BMW R27

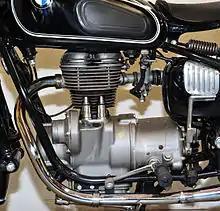
R27 engine

Based largely on the R26, in 1960 the R27 added rubber mounts for the engine and boosted power to . The 250 cc OHV vertical single was the only rubber-mounted thumper engine BMW ever produced, and was their last shaft drive single-cylinder motorcycle. The engine pumped out , the highest ever for a shaft-drive BMW single. BMW manufactured 15,364 R27 models (engine numbers 372 001 – 387 566 ) over the production years of 1960 to 1966. Some of the 1966 R27 models were sold as 1967 models because dealers in those years often would assign dates to BMW motorcycles when they sold them, and not necessarily when they were manufactured.